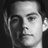
Emotion: neutral